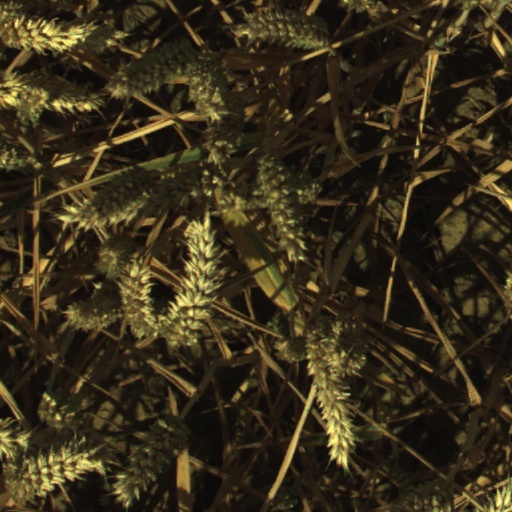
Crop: wheat